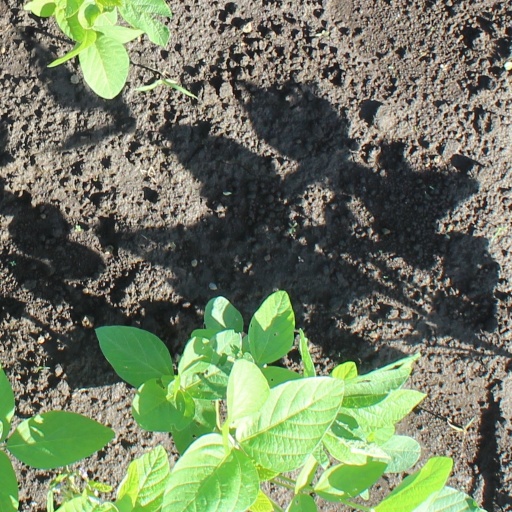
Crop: soybean